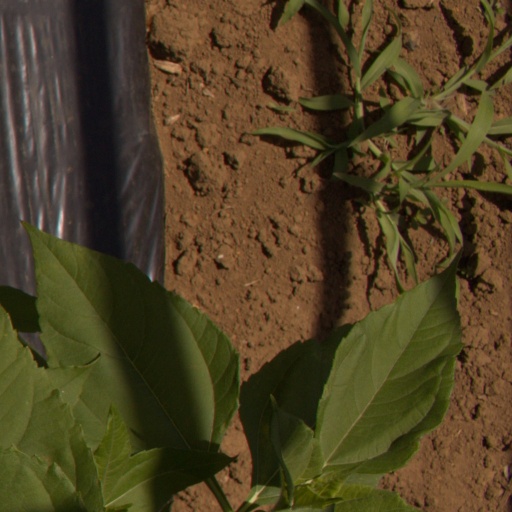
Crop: Jerusalem artichoke